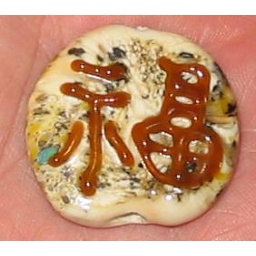
moretti glass disc with characters for good luck in brown glass stringer